Sadie Martinot

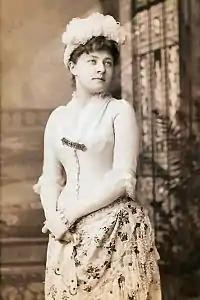
Sadie Martinot c. 1880s

Martinot made her London debut on Boxing Day, 1880, at the Alhambra Theatre as the Spirit of the Bracken in the three-act comic opera "Mefistofele II". At the same theatre the following March, she played Celine in the Opéra bouffe "Jeanne, Jeannette, et Jeanneton". On October 14, 1882, she created at the Royal Comedy Theatre, London, the role Katrina in the comic opera Rip Van Winkle.